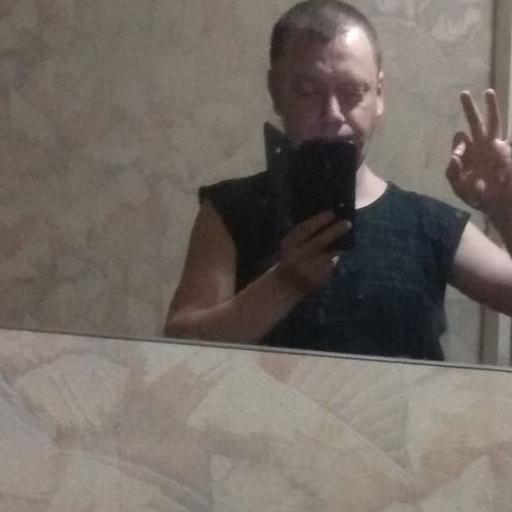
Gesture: no_gesture